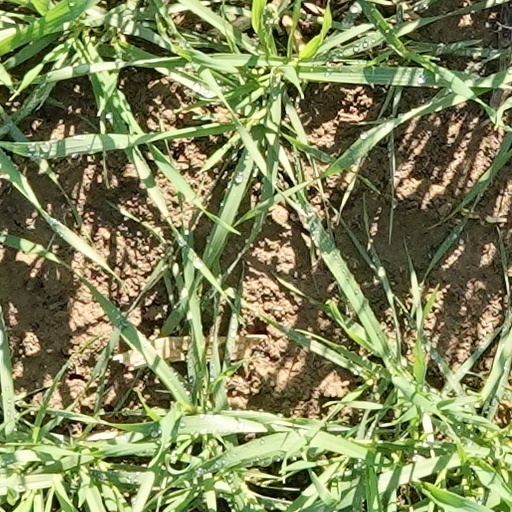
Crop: wheat